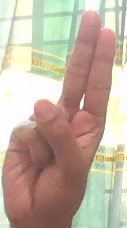
ASL sign: U